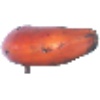
Label: Banana Red 1